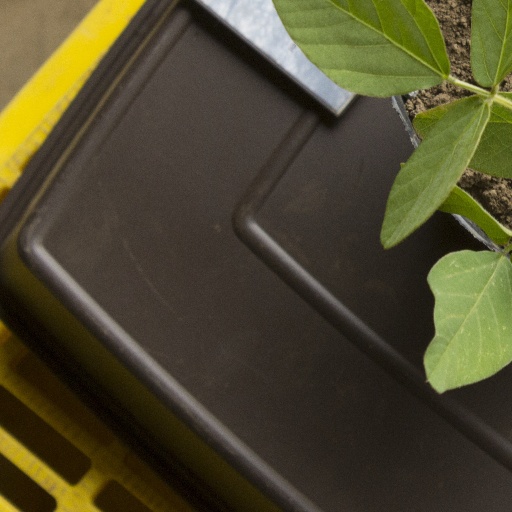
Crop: soybean